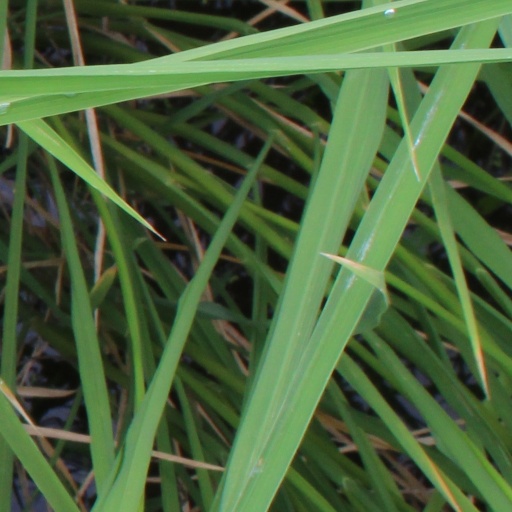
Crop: rice